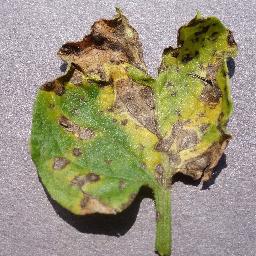
Label: Tomato___Septoria_leaf_spot